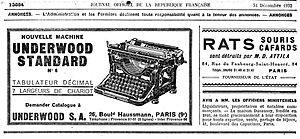
Publicité pour la machine à écrire ""Underwood standard n° 6"" (décembre 1932)"
La Maison Dusausoy est une entreprise de joaillerie française de tradition familiale spécialiste avant-gardiste de la période Art déco, la Maison Dusausoy s’est illustrée dès la fin du XIXᵉ siècle par la modernité de ses créations.